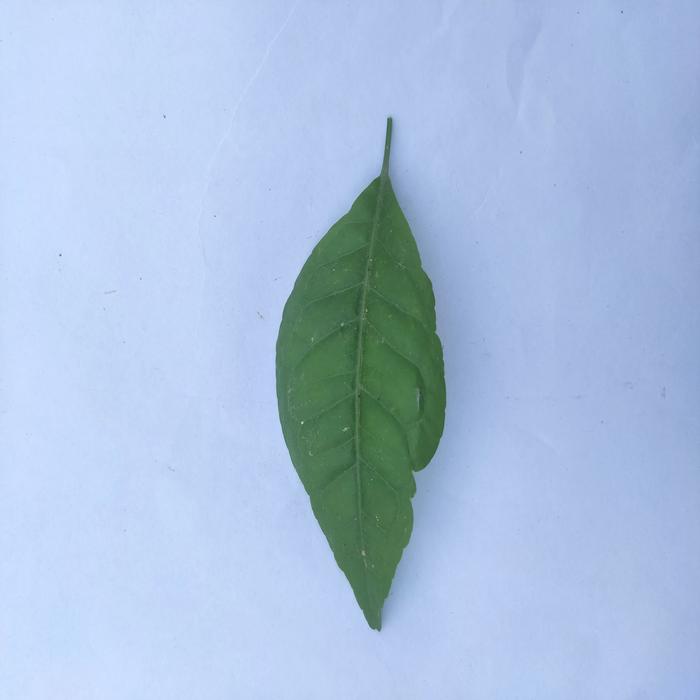
Crop: Aegle Marmelos
Leaf condition: Healthy_Leaf